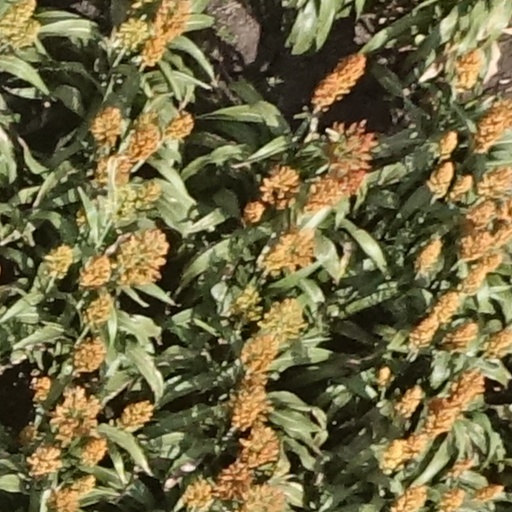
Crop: sorghum